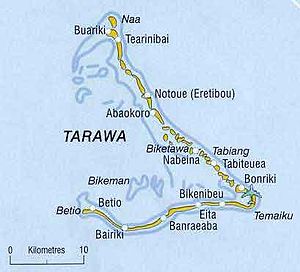
South Tarawa
South Tarawa er den officielle hovedstad i republikken Kiribati. Byen ligger på Tarawa atollen. Der var pr. 2005 ca. 44.500 indbyggere, hvilket er ca. 43 % af indbyggerne i republikken.